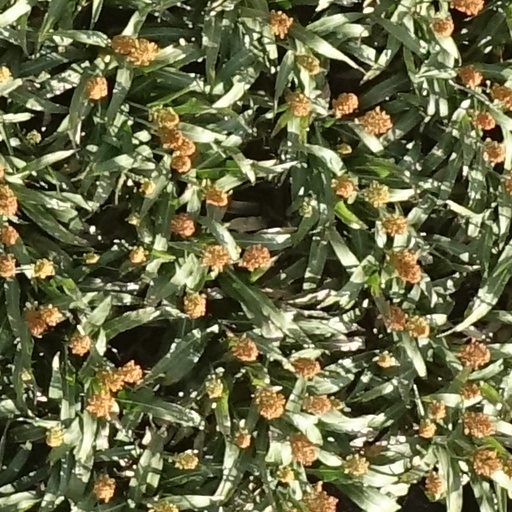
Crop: sorghum